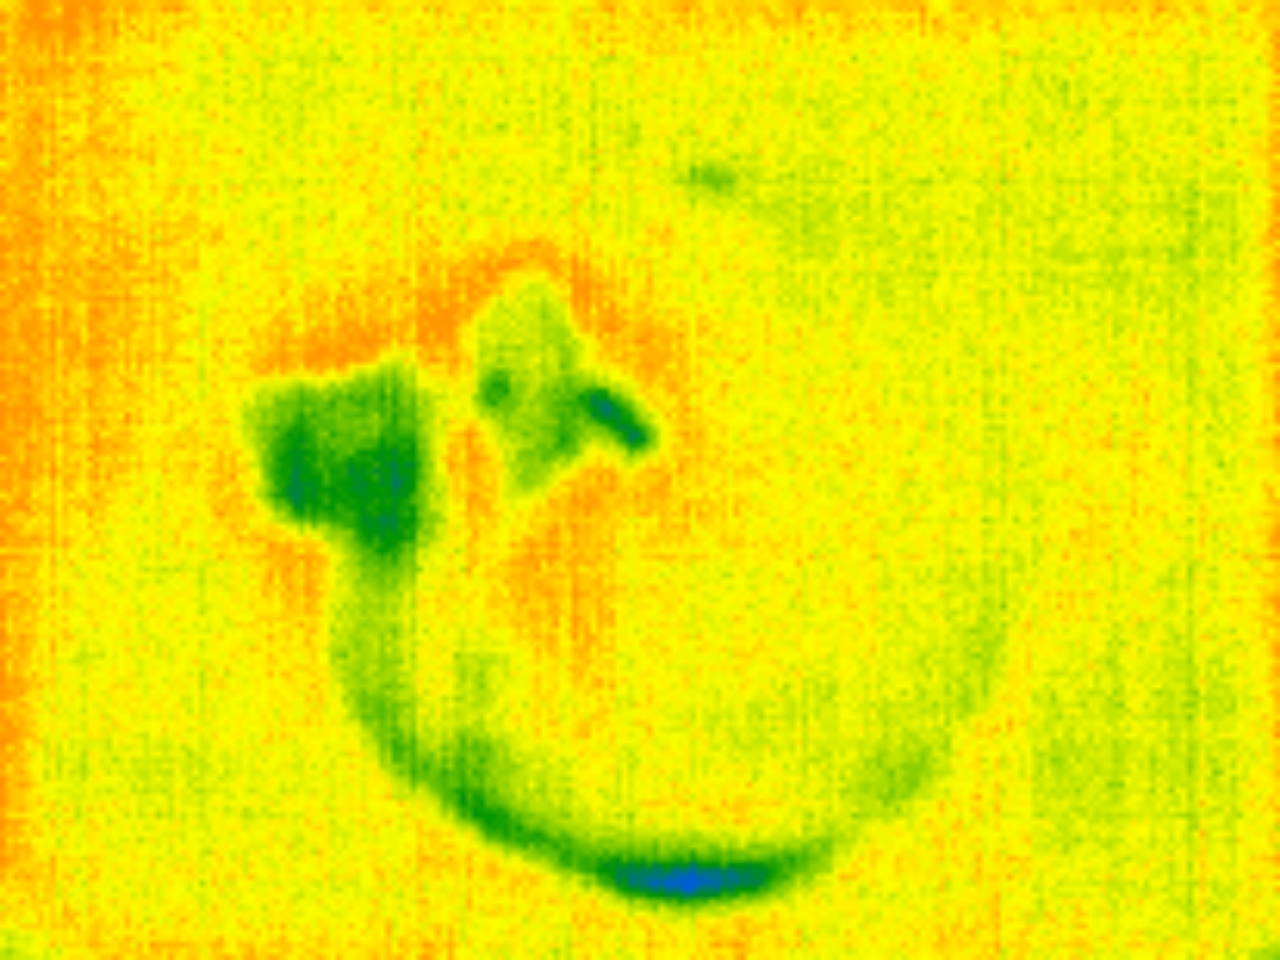
Label: Major Defect